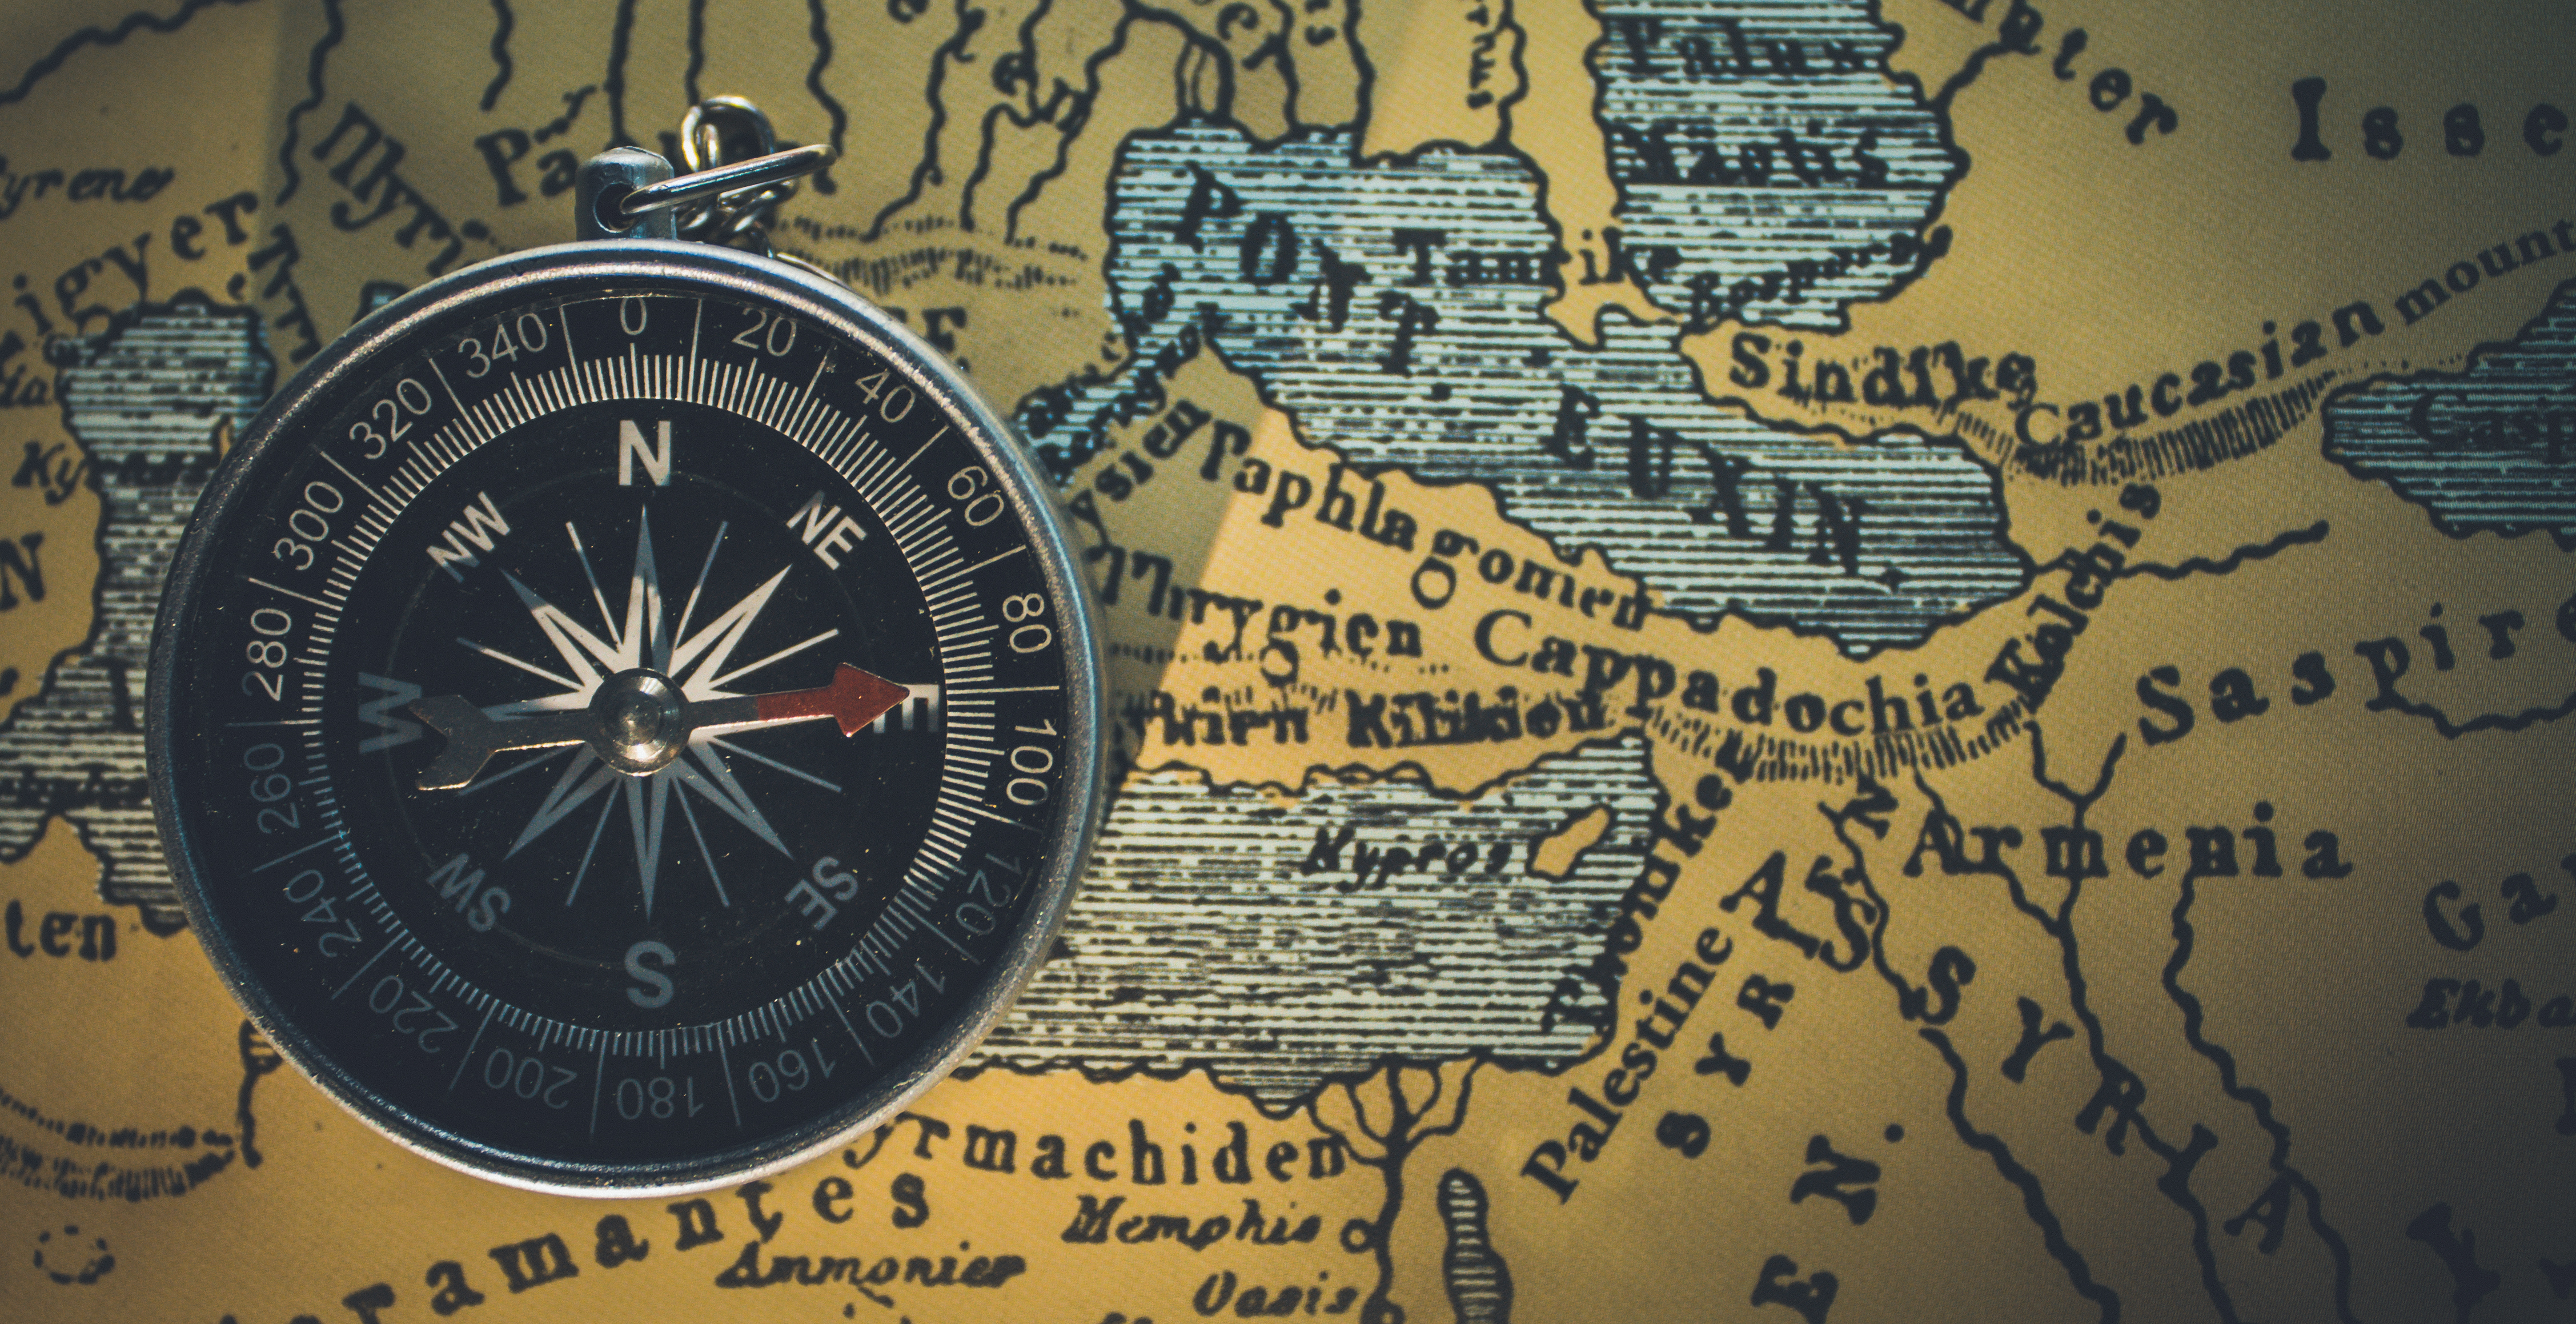
travel, compass, map, world, font, text